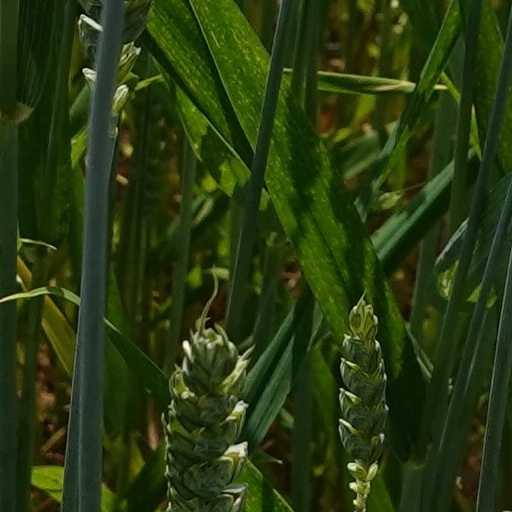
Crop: wheat